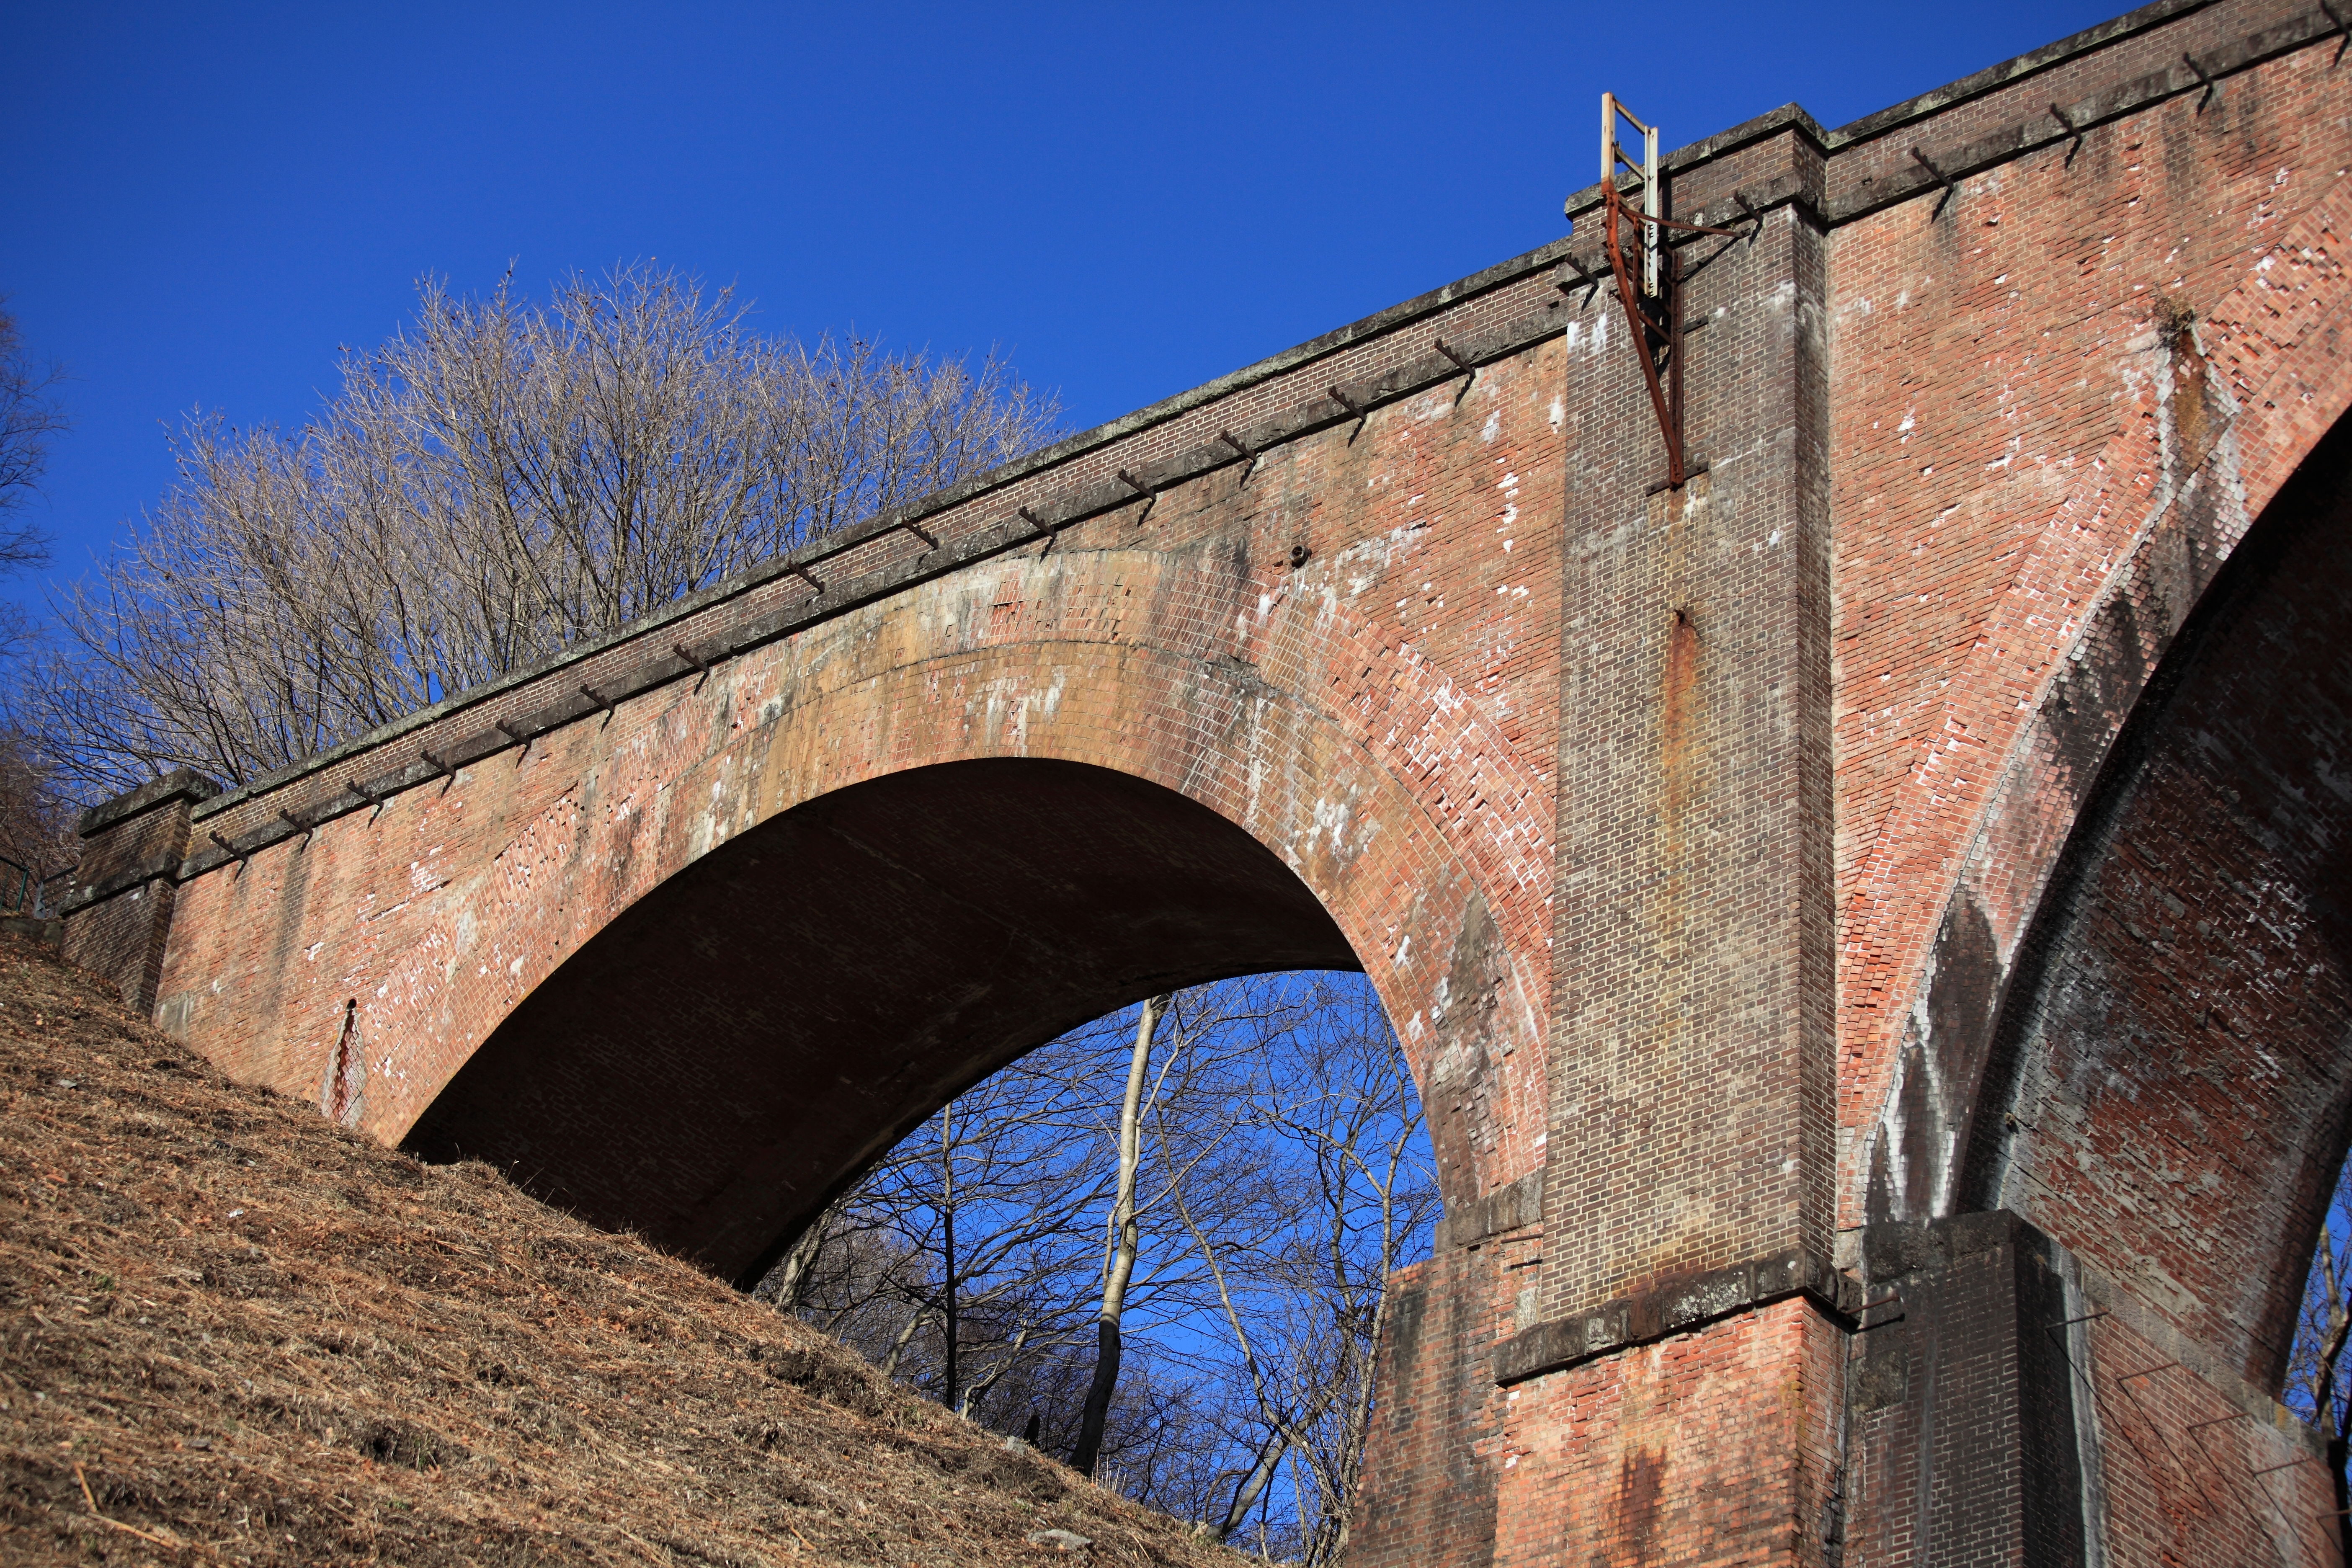
architecture, railway, bridge, wall, arch, high, blue, waterway, cool image, infrastructure, 5d, hires, viaduct, i, markii, hi, res, resolution, gunma, usui, annaka, nonbuilding structure